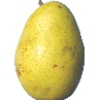
Label: Pear Monster 1